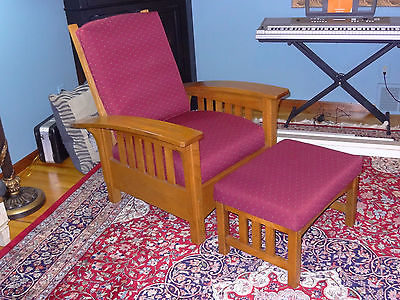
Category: chair